Dasineura crataegi

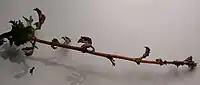
Rosette gall with normal growth arising from a side bud.

Adults emerge from pupae in the ground beneath the shrub and the terminal bud infestations start in March or April; the fully grown larvae fall to the ground in September or October to undergo pupation after feeding and sheltering within the leaf rosette for some time.